Shard End Lake

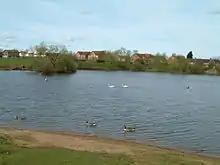

Shard End Lake is a man-made lake created out of a gravel quarry, it is managed by Kingfisher Country Park. Located in Birmingham, this lake holds a variety of silverfish including roach to 1 lb, perch to 2 lbs, bream and tench to 6 lbs, and carp and pike to 30 lbs.